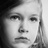
Emotion: sad